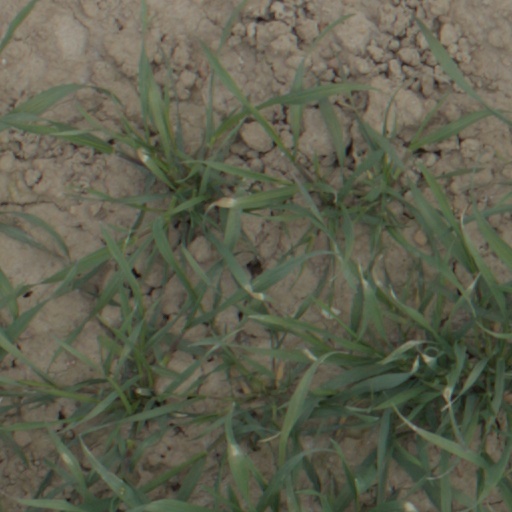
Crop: wheat